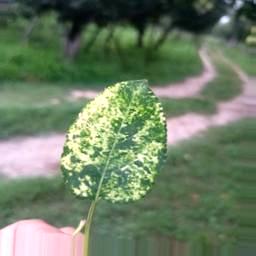
Label: Apple_Mosaic